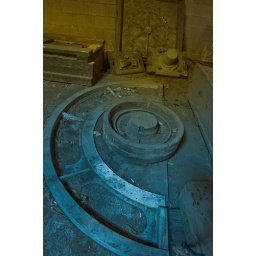
Mixed lighting comes from holes in roof and translucent green panels covering some walls/windows. Foundry -1986